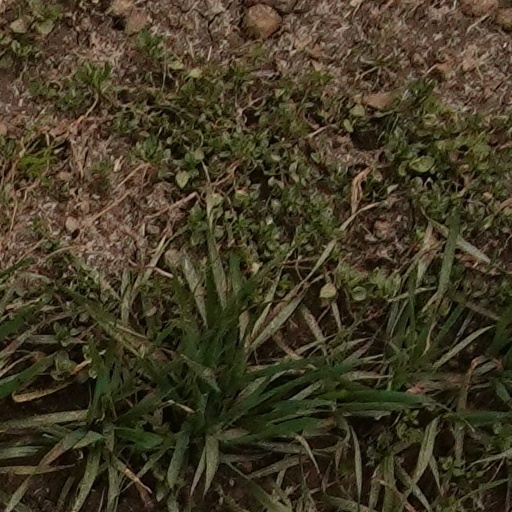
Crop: wheat